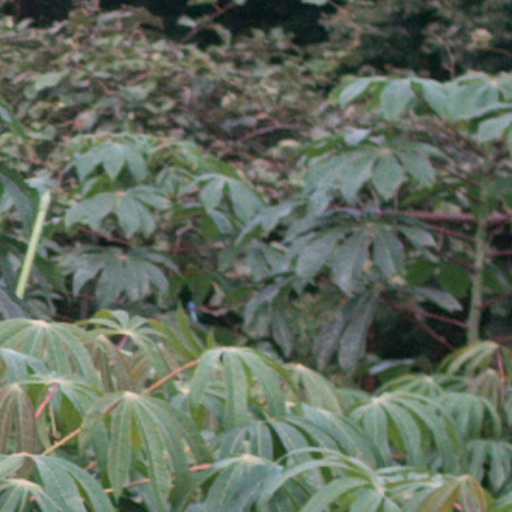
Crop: cassava